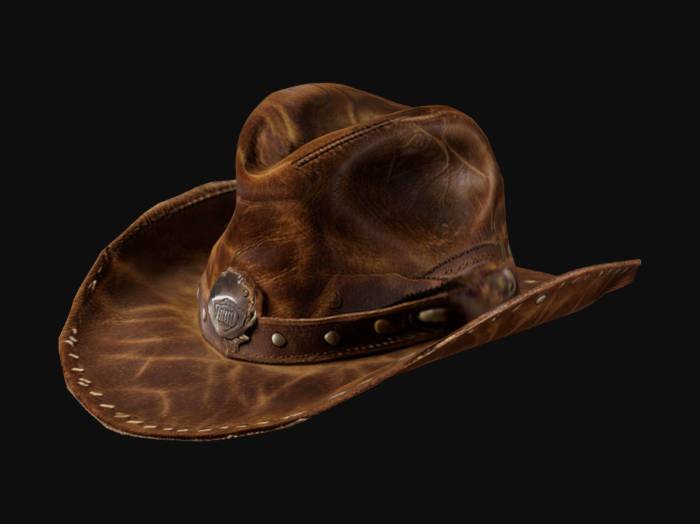
미적 점수 (1~10점): 9